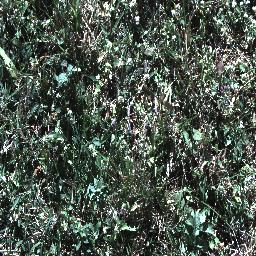
Label: negative